Ariel Hsing

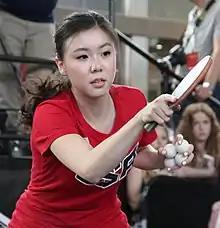
Hsing at the Berkshire Hathaway Shareholder's Weekend, 2018

Ariel Yenhua Hsing (born November 29, 1995) is an American table tennis player who competed in the 2012 Summer Olympics.